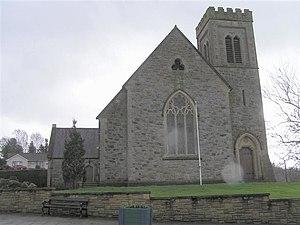
Ballinamallard ou Bellanamallard est un village du comté de Fermanagh en Irlande du Nord.